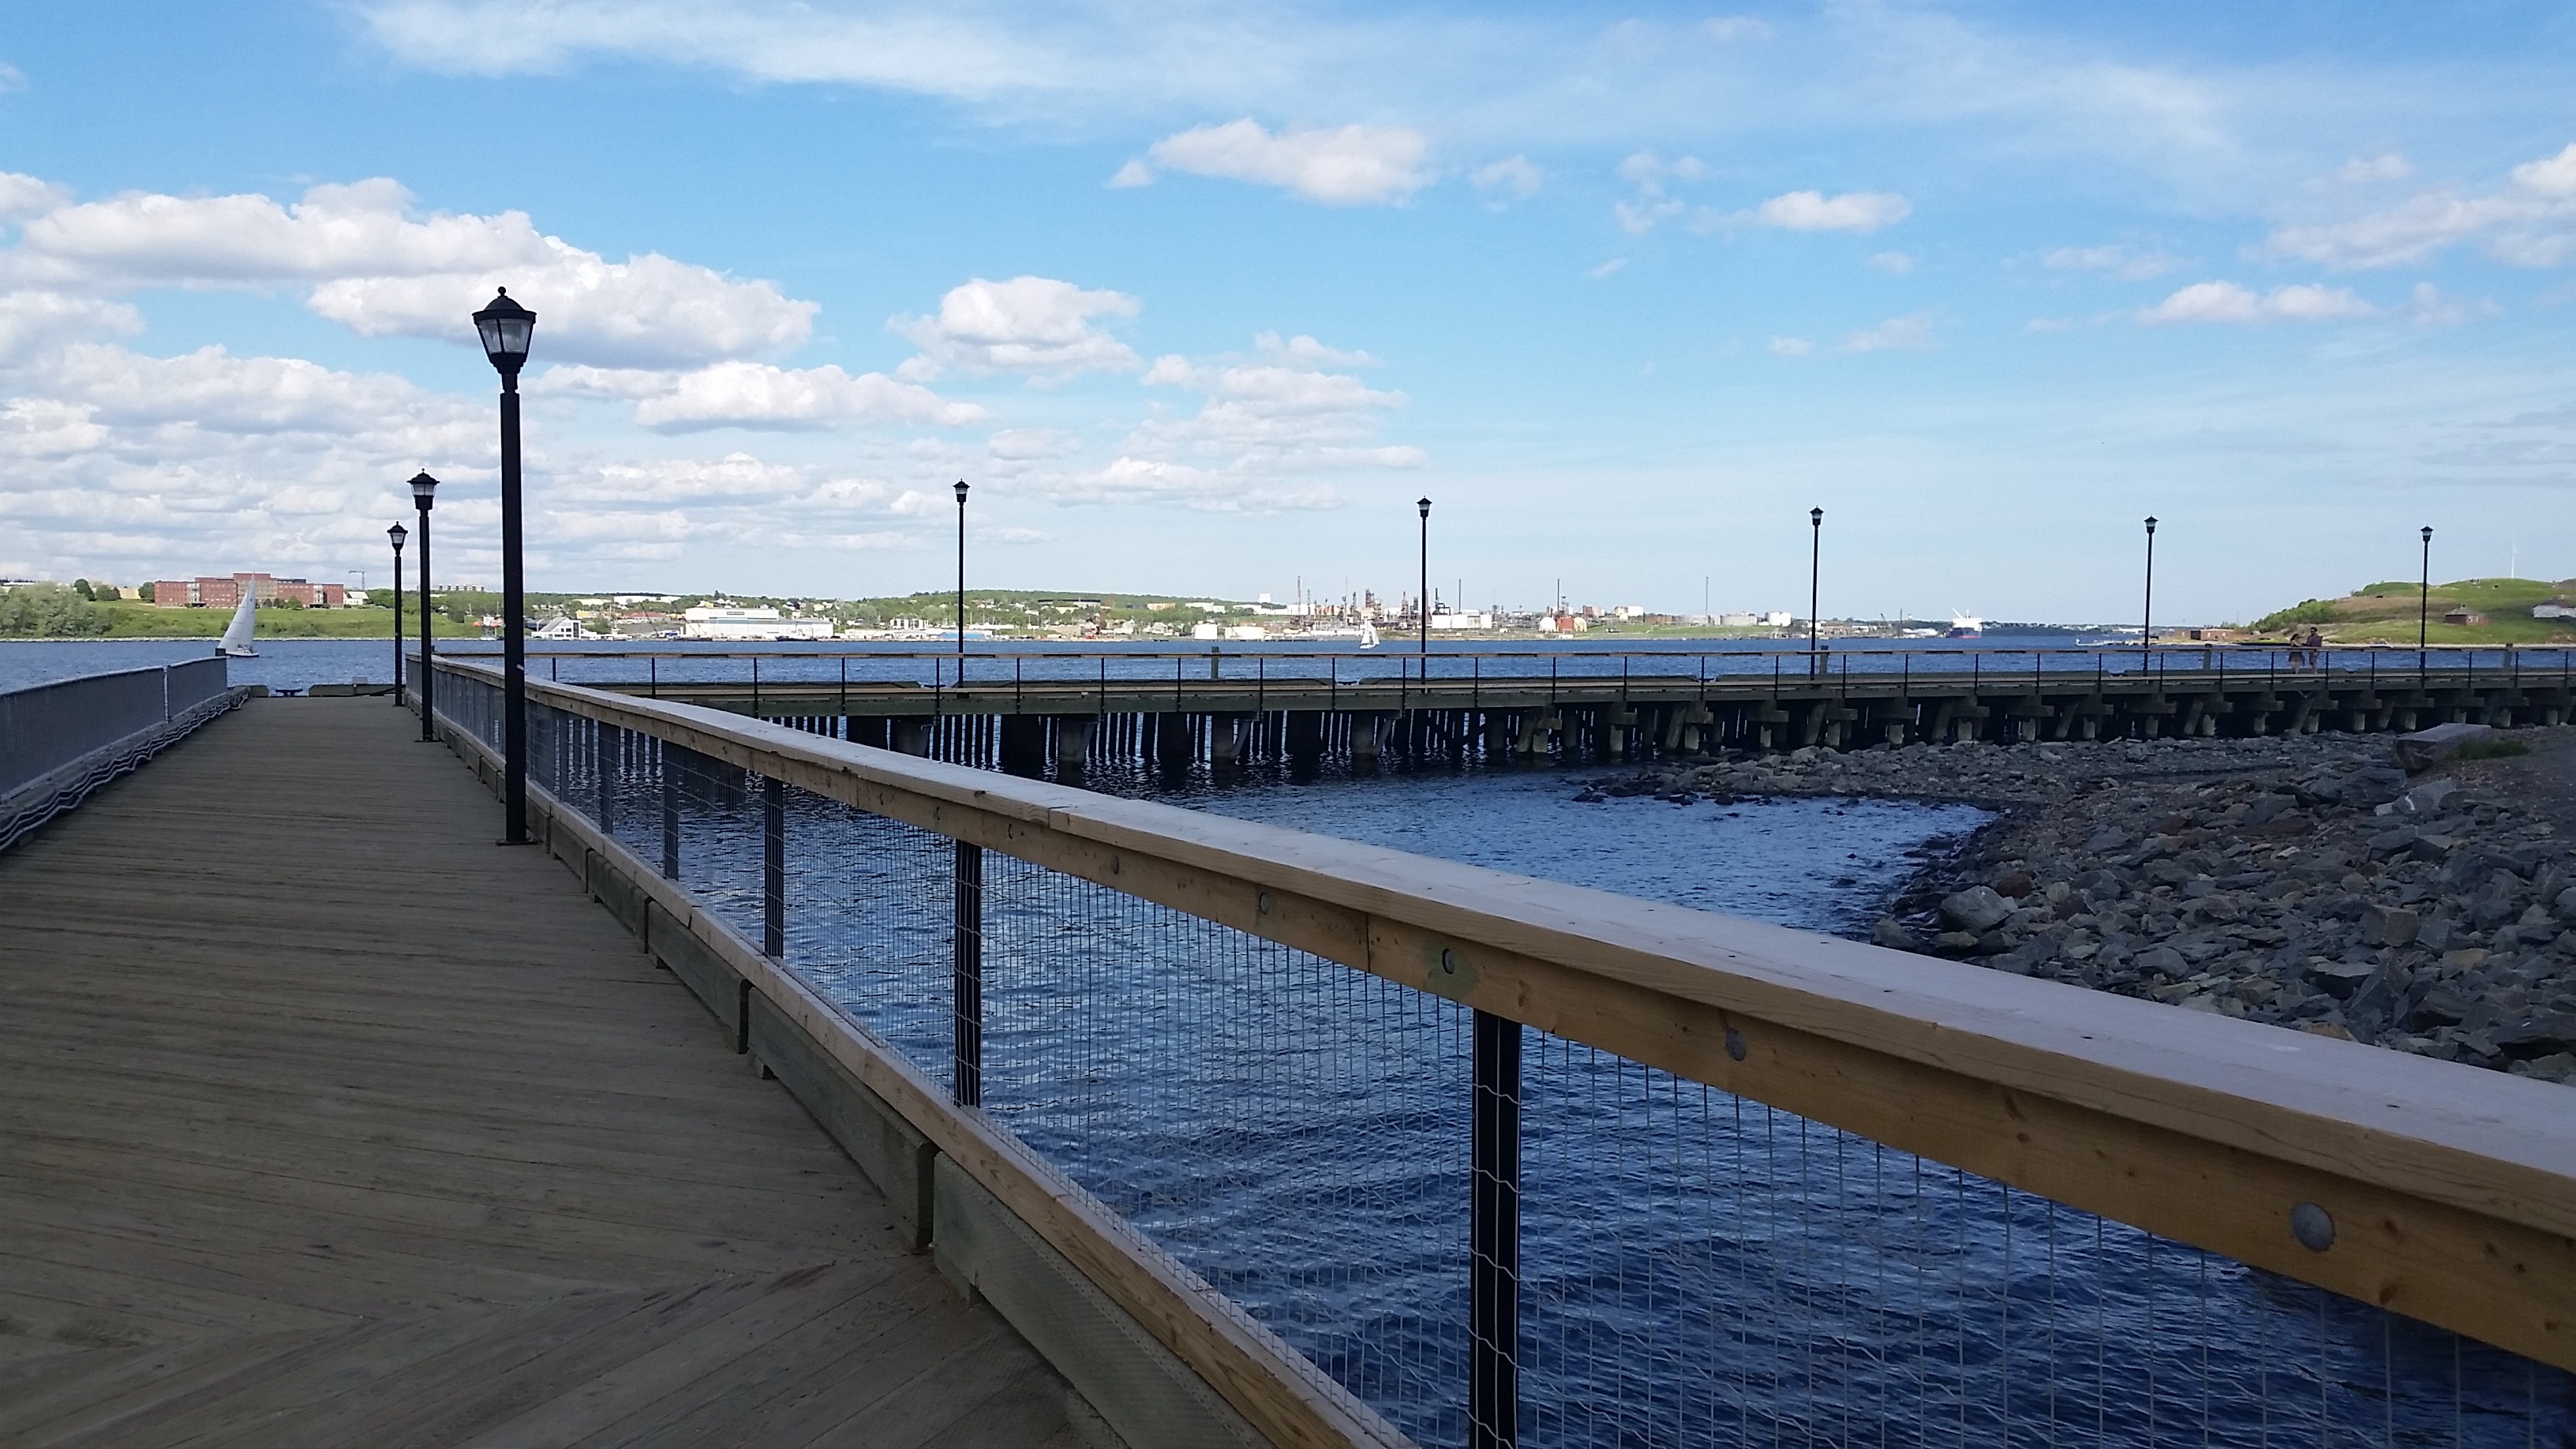
sea, coast, water, ocean, dock, sky, boardwalk, bridge, pier, river, walkway, reflection, bay, reservoir, waterway, channel, nonbuilding structure